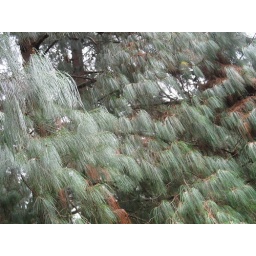
A pine tree still in naturebut has flow of life exhibiting moods of lifea picture at kodaikanal,india